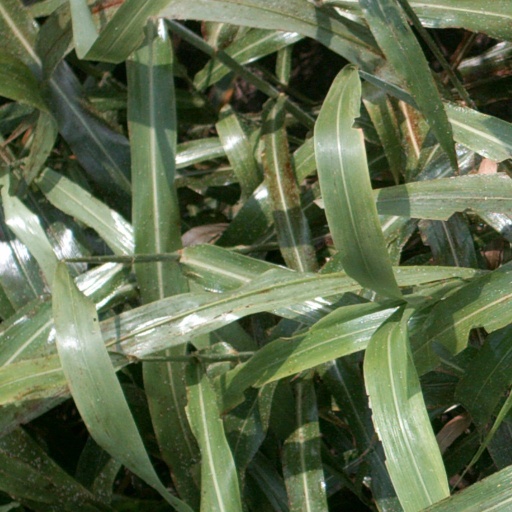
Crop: sorghum